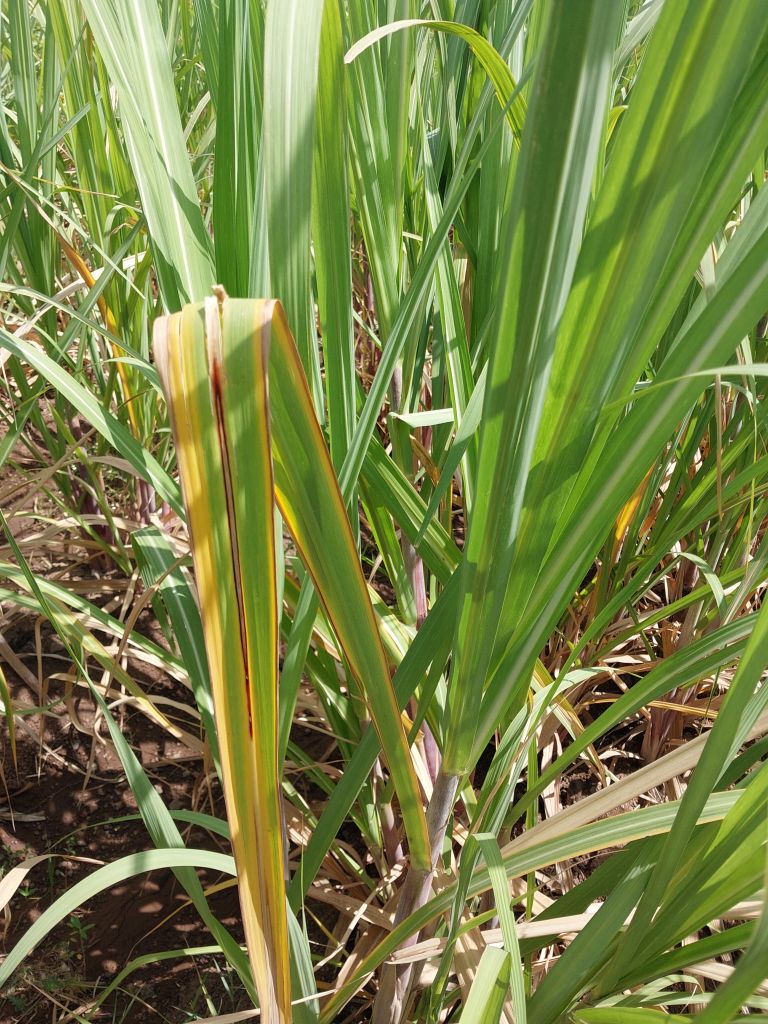
Label: Brown Spot